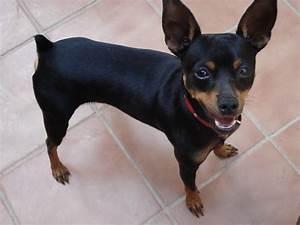
dog